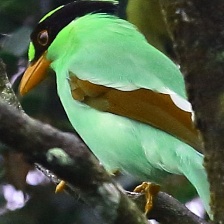
Species: GREEN MAGPIE
Scientific name: CISSA CHINENSIS
ImageNet parent category: magpie